Elections in Kazakhstan

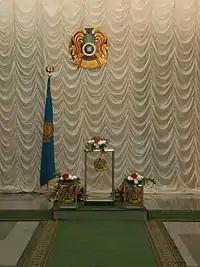
Ballot boxes, Kazakh flag and state seal in an Astana polling place before the 2007 legislative elections.

Elections in Kazakhstan are held on a national level to elect a President and the Parliament, which is divided into two bodies, the Majilis (Lower House) and the Senate (Upper House). Local elections for maslihats (local representative bodies) are held every five years.